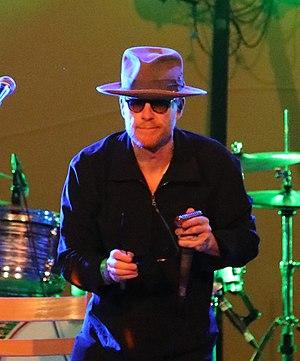
Benjamin Darvill, connu sous le nom de scène Son of Dave, né le 4 janvier 1967, est un auteur-compositeur-interprète et one-man band canadien originaire de Winnipeg vivant actuellement au Royaume-Uni. Il a fait partie du groupe folk rock Crash Test Dummies dans lequel il jouait de l'harmonica, de la guitare, des percussions et de la mandoline, avant de commencer une carrière solo en 2000.